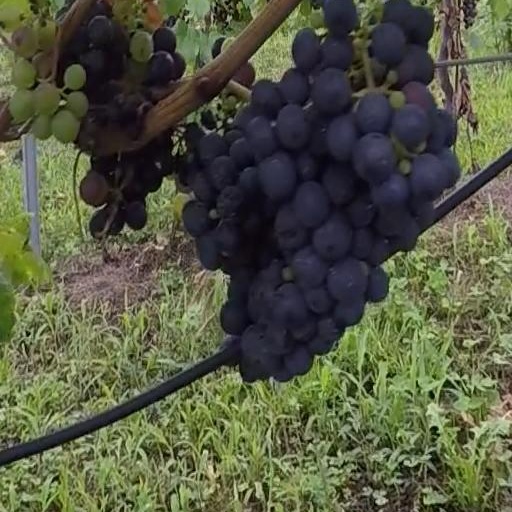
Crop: grape